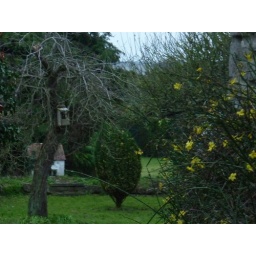
A look in to a cottage garden, bird feeders, little house and jasmine.